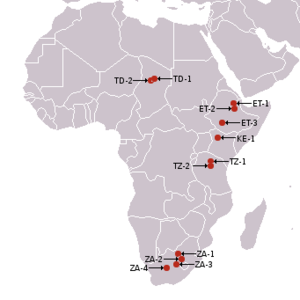
Australopithecus
Fundsteder for Australopithecus africanus